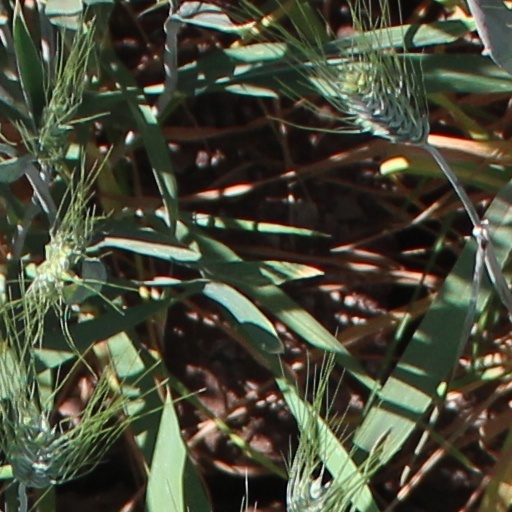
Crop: wheat